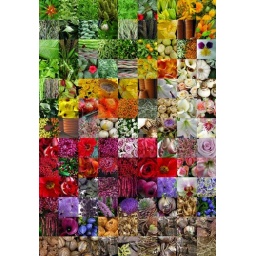
A collage of photos I took at the Amsterdam flower market in the summer of 2003, low res version.